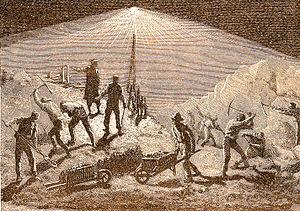
Extraction de l'ocre au fond de la mine à la lumière électrique
L’ocre, du grec ancien ὤχρα / ốkhra, est une roche ferrique composée d'argile pure colorée par un pigment d'origine minérale. Cette argile colorée est amalgamée aux grains de sable et les ocres se trouvent dans le sol sous forme de sables ocreux composés à plus de 80 % de quartz.
L'industrie de l'ocre en pays d'Apt a été favorisée par des énormes dépôts de sables ocreux qui couvrent un secteur comprenant Gignac, Rustrel, Villars, Gargas et Roussillon. L'ocre est une roche ferrique composée d'argile pure colorée par un hydroxyde de fer : l'hématite pour l'ocre rouge, la limonite pour la brune et goethite pour la jaune. Du pouvoir colorant de l'ocre connu dès la protohistoire, il y eut ensuite passage à l'exploitation du fer pour arriver à la fin du XVIIIᵉ siècle à l'extraction industrielle des colorants ocreux.